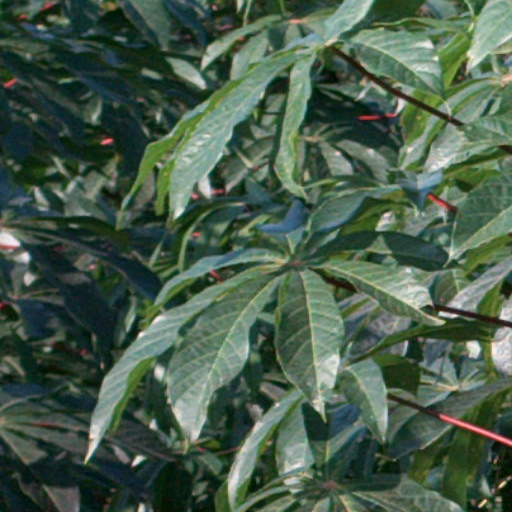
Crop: cassava